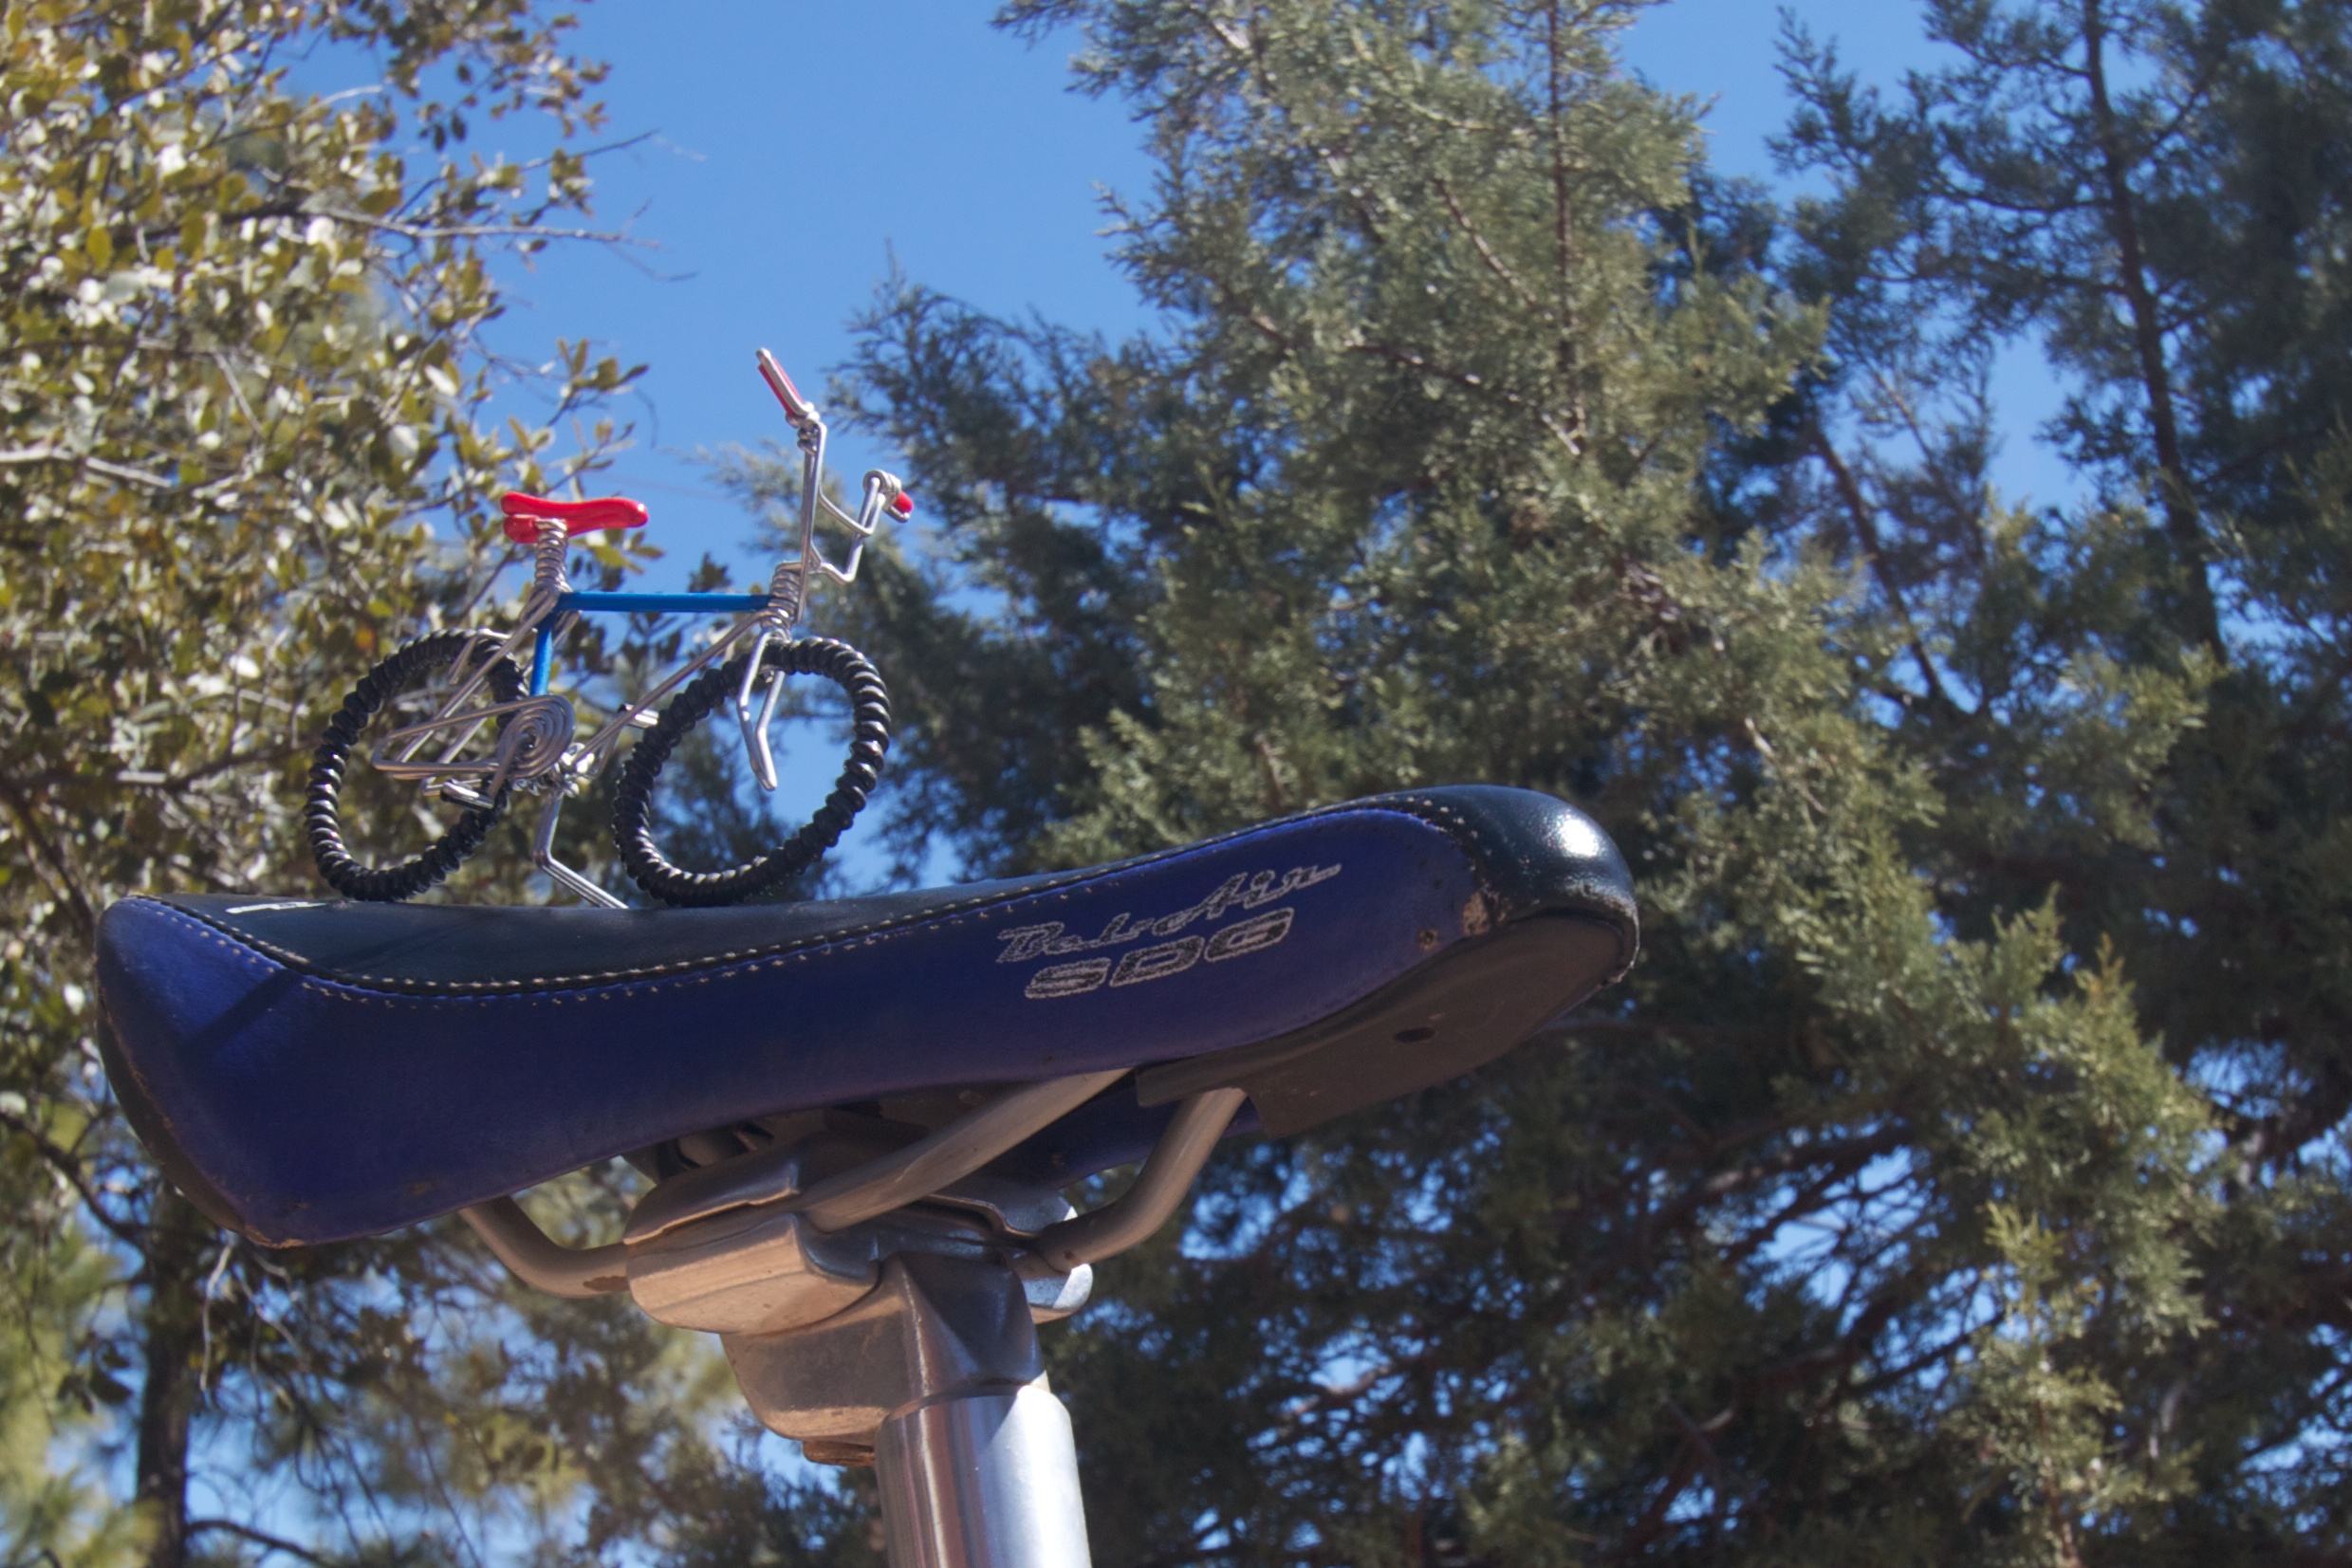
tree, bicycle, vehicle, sports equipment, mountain bike, cycling, freeride, cycle sport, bicycle racing, bicycle motocross